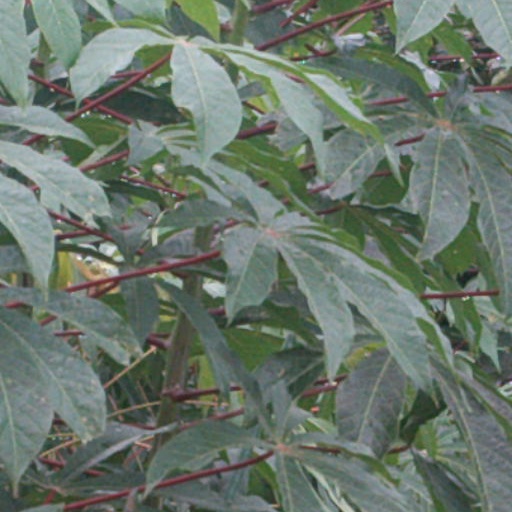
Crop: cassava